Midland College

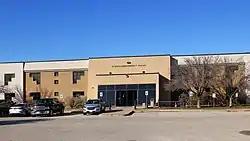
O'Shaughnessy Hall

The main campus has four residence halls for students: O'Shaughnessy Hall, Nadine and Tom Craddick Hall, Men's Residence Hall, and Family Housing Facility.